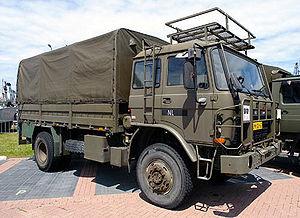
L'armée royale jordanienne fait partie des Forces armées jordaniennes. Elle tire ses origines d'unités comme la Légion arabe. Elle a livré des combats à Israël en 1948, 1956, 1967, et 1973. L'armée a également combattu les Syriens et l'OLP au cours de Septembre noir en 1970.